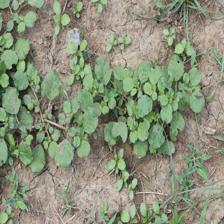
Label: BroadLeafWeed